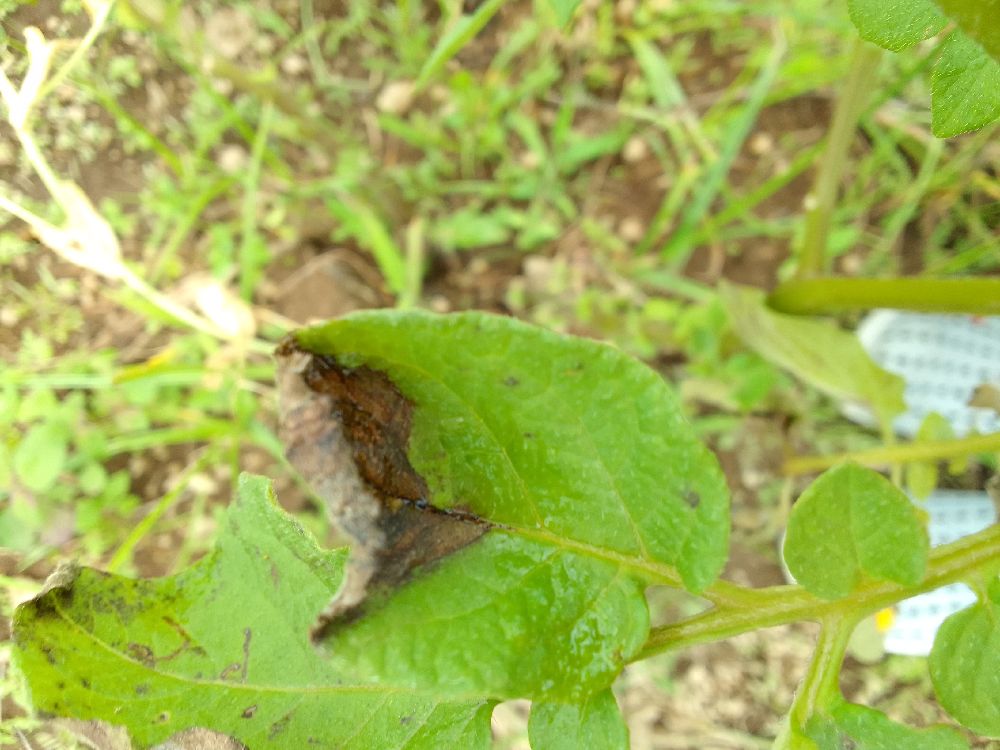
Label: Late blight